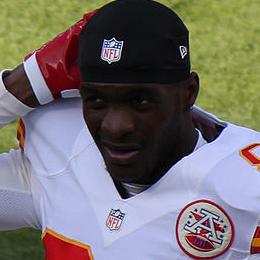
Age: 24